11th Anti-Aircraft Division (United Kingdom)

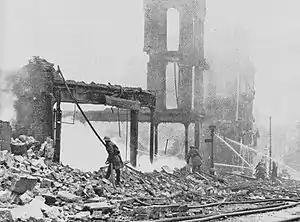
Birmingham High Street, looking towards the Bull Ring area, after heavy bombing on 10 April 1941.

The Coventry raid was followed by three consecutive nights (19–22 November) of attacks on Birmingham and other Black Country industrial towns including West Bromwich, Dudley and Tipton were all hit. Birmingham was bombed again during December (3, 4, 11) and on 11 March 1941, but the full Birmingham Blitz came in April 1941, with heavy raids on the nights of 9/10 and 10/11 of the month, causing extensive damage and casualties.